Vehicle registration plates of South Korea

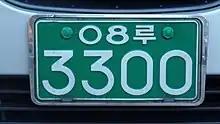
Vehicle registration plate for private passenger cars from 2004 to 2006.

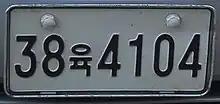
License plate of a military vehicle bearing the "army" symbol (육) as seen in 2013

These plates are similar in appearance to the 1973 to 2003 series, with some changes to the information presented. The province name is omitted. The prefix on the bottom line is moved to the top line - right of the class number for regular series, and left of the class number for the circled special series (diplomat, construction, etc.). The serial number is printed larger to fill the entire bottom line, but still four digits for most plates, except for special series plates, which have six.